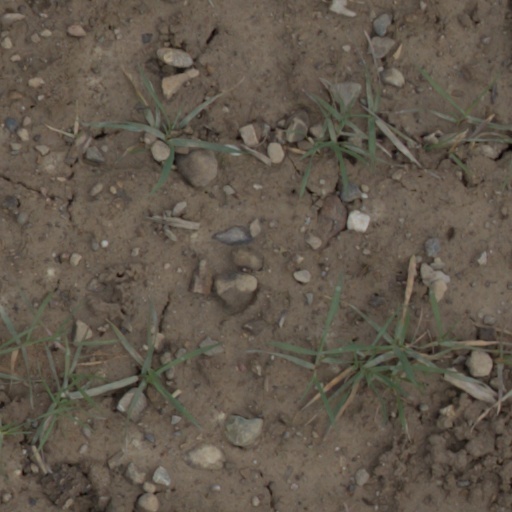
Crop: wheat